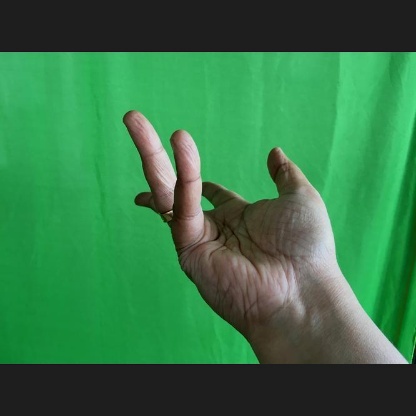
Mudra: Alapadmam